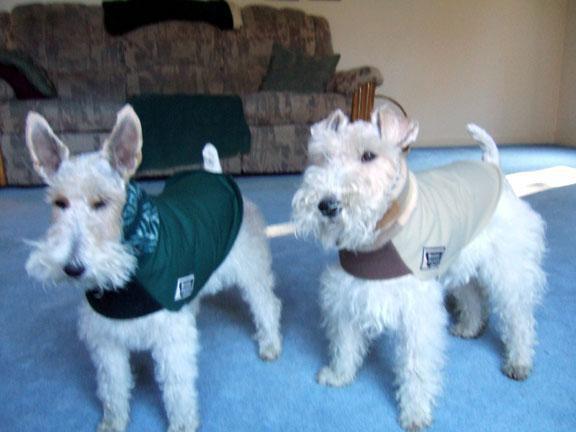
wire-haired_fox_terrier